2025–26 UEFA Conference League

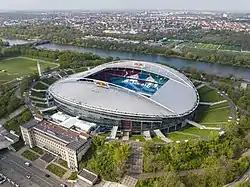
The Red Bull Arena in Leipzig will host the final

The 2025–26 UEFA Conference League is the fifth season of the UEFA Conference League, Europe's tertiary club football tournament organised by UEFA.